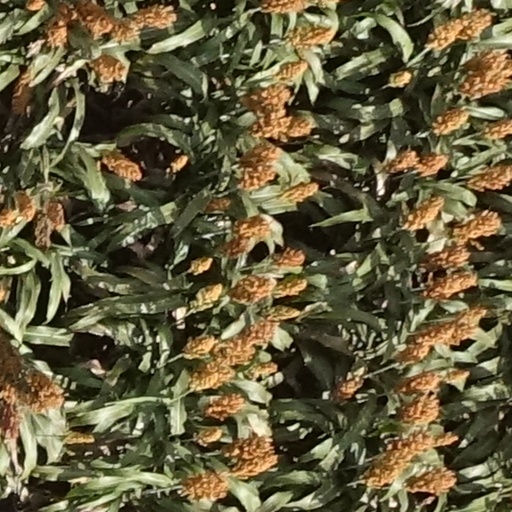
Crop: sorghum